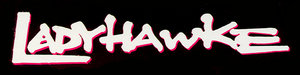
Ladyhawke, la femme de la nuit ou La femme de la nuit au Québec est un film de fantasy médiéval américain, réalisé par Richard Donner, sorti en 1985.